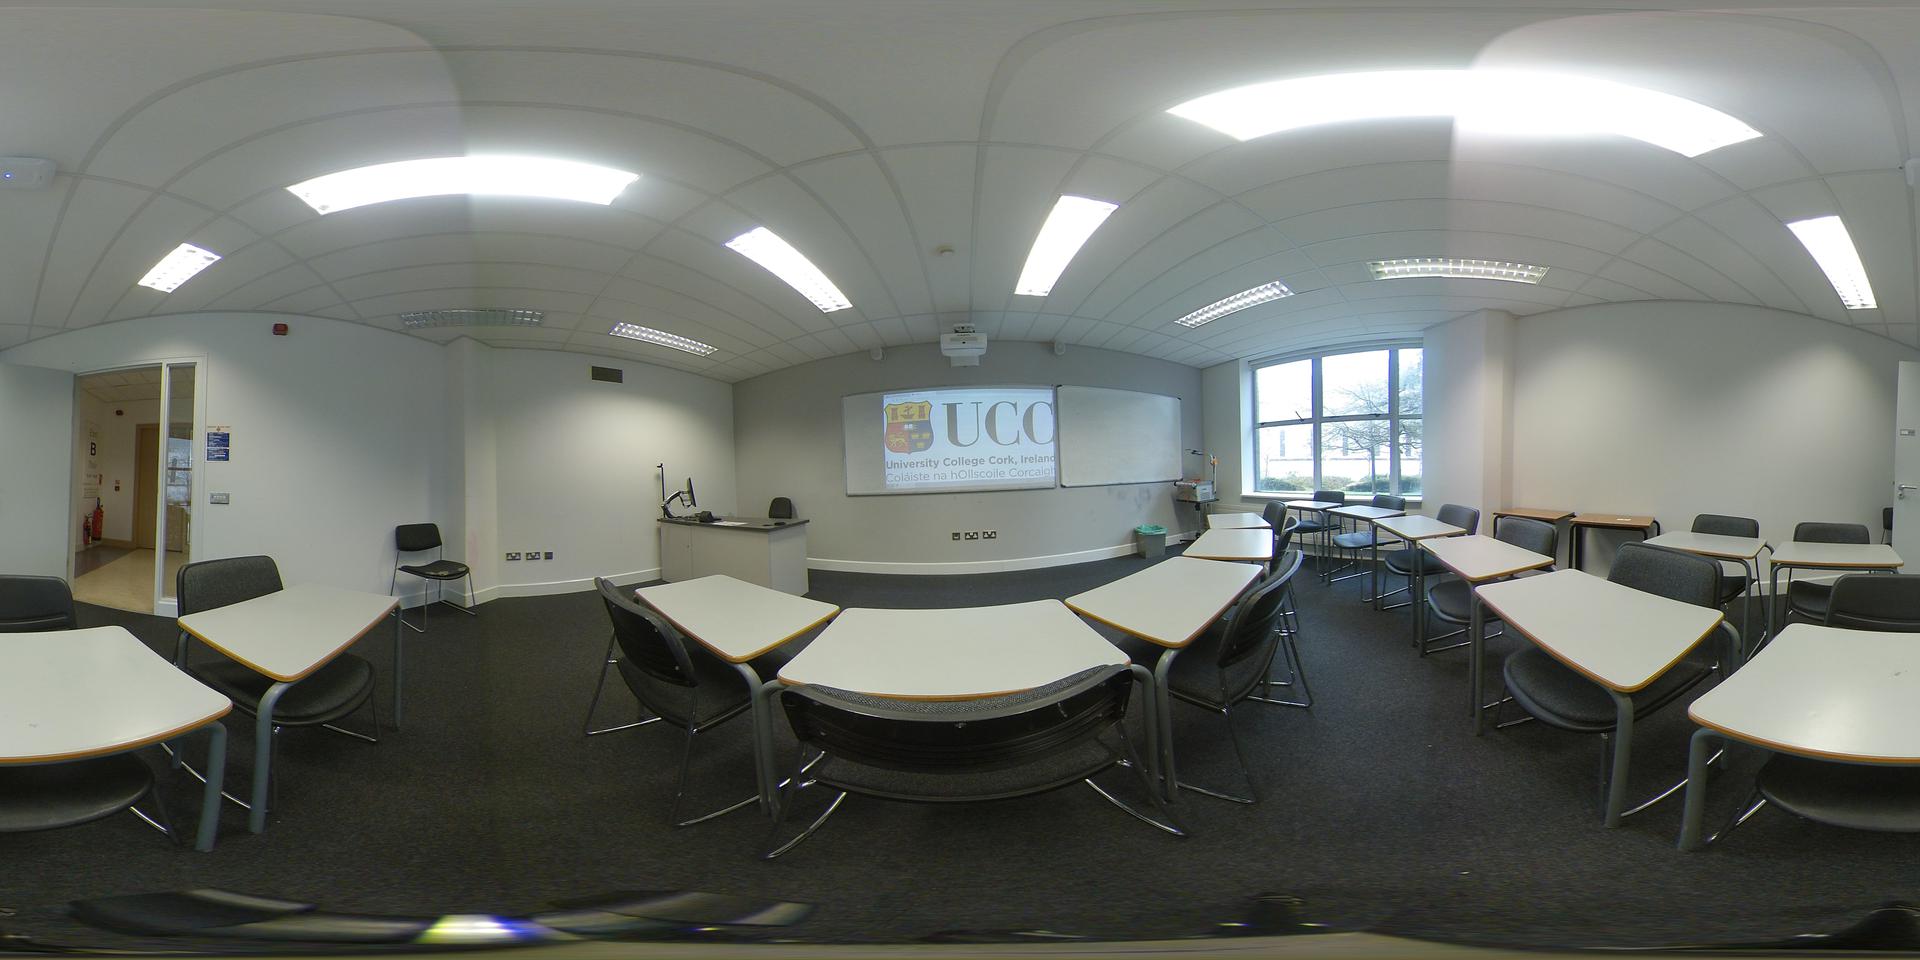
Referred object: Trash bin

Referred object: the UCC projection screen